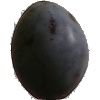
Label: Plum 3